Jethro Tull (band)

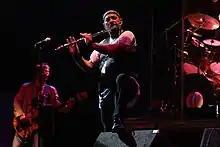
Ian Anderson, the lead vocalist, flautist, acoustic guitarist, and principal songwriter of Jethro Tull, performing with the band in Oxfordshire, England in 2004

Ian Anderson, Jeffrey Hammond, and John Evan (originally Evans), who would later become members of Jethro Tull, attended grammar school together in Blackpool. Anderson was born in Dunfermline, Scotland, in 1947 and grew up in Edinburgh before moving to Blackpool in 1960. At Blackpool Grammar School he gained GCE O-levels in Maths, Physics, Chemistry, English, Art, French, Geography, and Latin, and was a student for two years at Blackpool College of Art. In his teens he wanted to be "an artist, a painter".